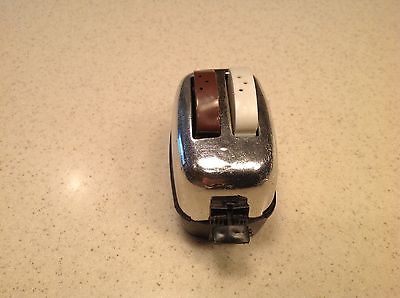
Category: toaster